Eddie Irvine

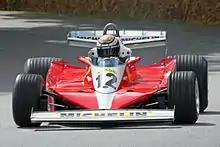
Irvine demonstrating a Ferrari 312T3 at the 2009 Goodwood Festival of Speed.

In 2002, Irvine successfully sued TalkSport Radio for passing off his image in a print advertisement, as if he had personally endorsed the station. The case, the first UK legal decision in which a passing-off action had succeeded in a false endorsement case, was resolved in the Court of Appeal in 2003. Eight years later, Irvine fronted a half-hour programme on the station, the LG Grand Prix Show, alongside regular Sunday evening presenter Andy Goldstein.